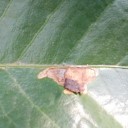
Label: Miner